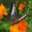
Label: butterfly